Morgaro Gomis

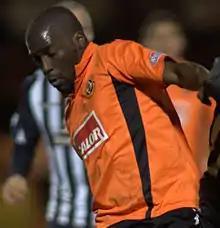
Gomis playing for Dundee United

On 8 December, just four months after his Cowdenbeath debut, Gomis agreed a move to Scottish Premier League side Dundee United and joined in January 2007, signing until the end of the following season. Such was Gomis's earlier-than-expected impact – manager Craig Levein had said upon signing him that he would not go straight into the first team – that he was given a two-year extension to his contract in September 2007. In January 2009, Gomis received a further extension to his contract. Gomis received the first winner's medal of his senior career as a member of the Dundee United squad that won the 2010 Scottish Cup Final against Ross County.